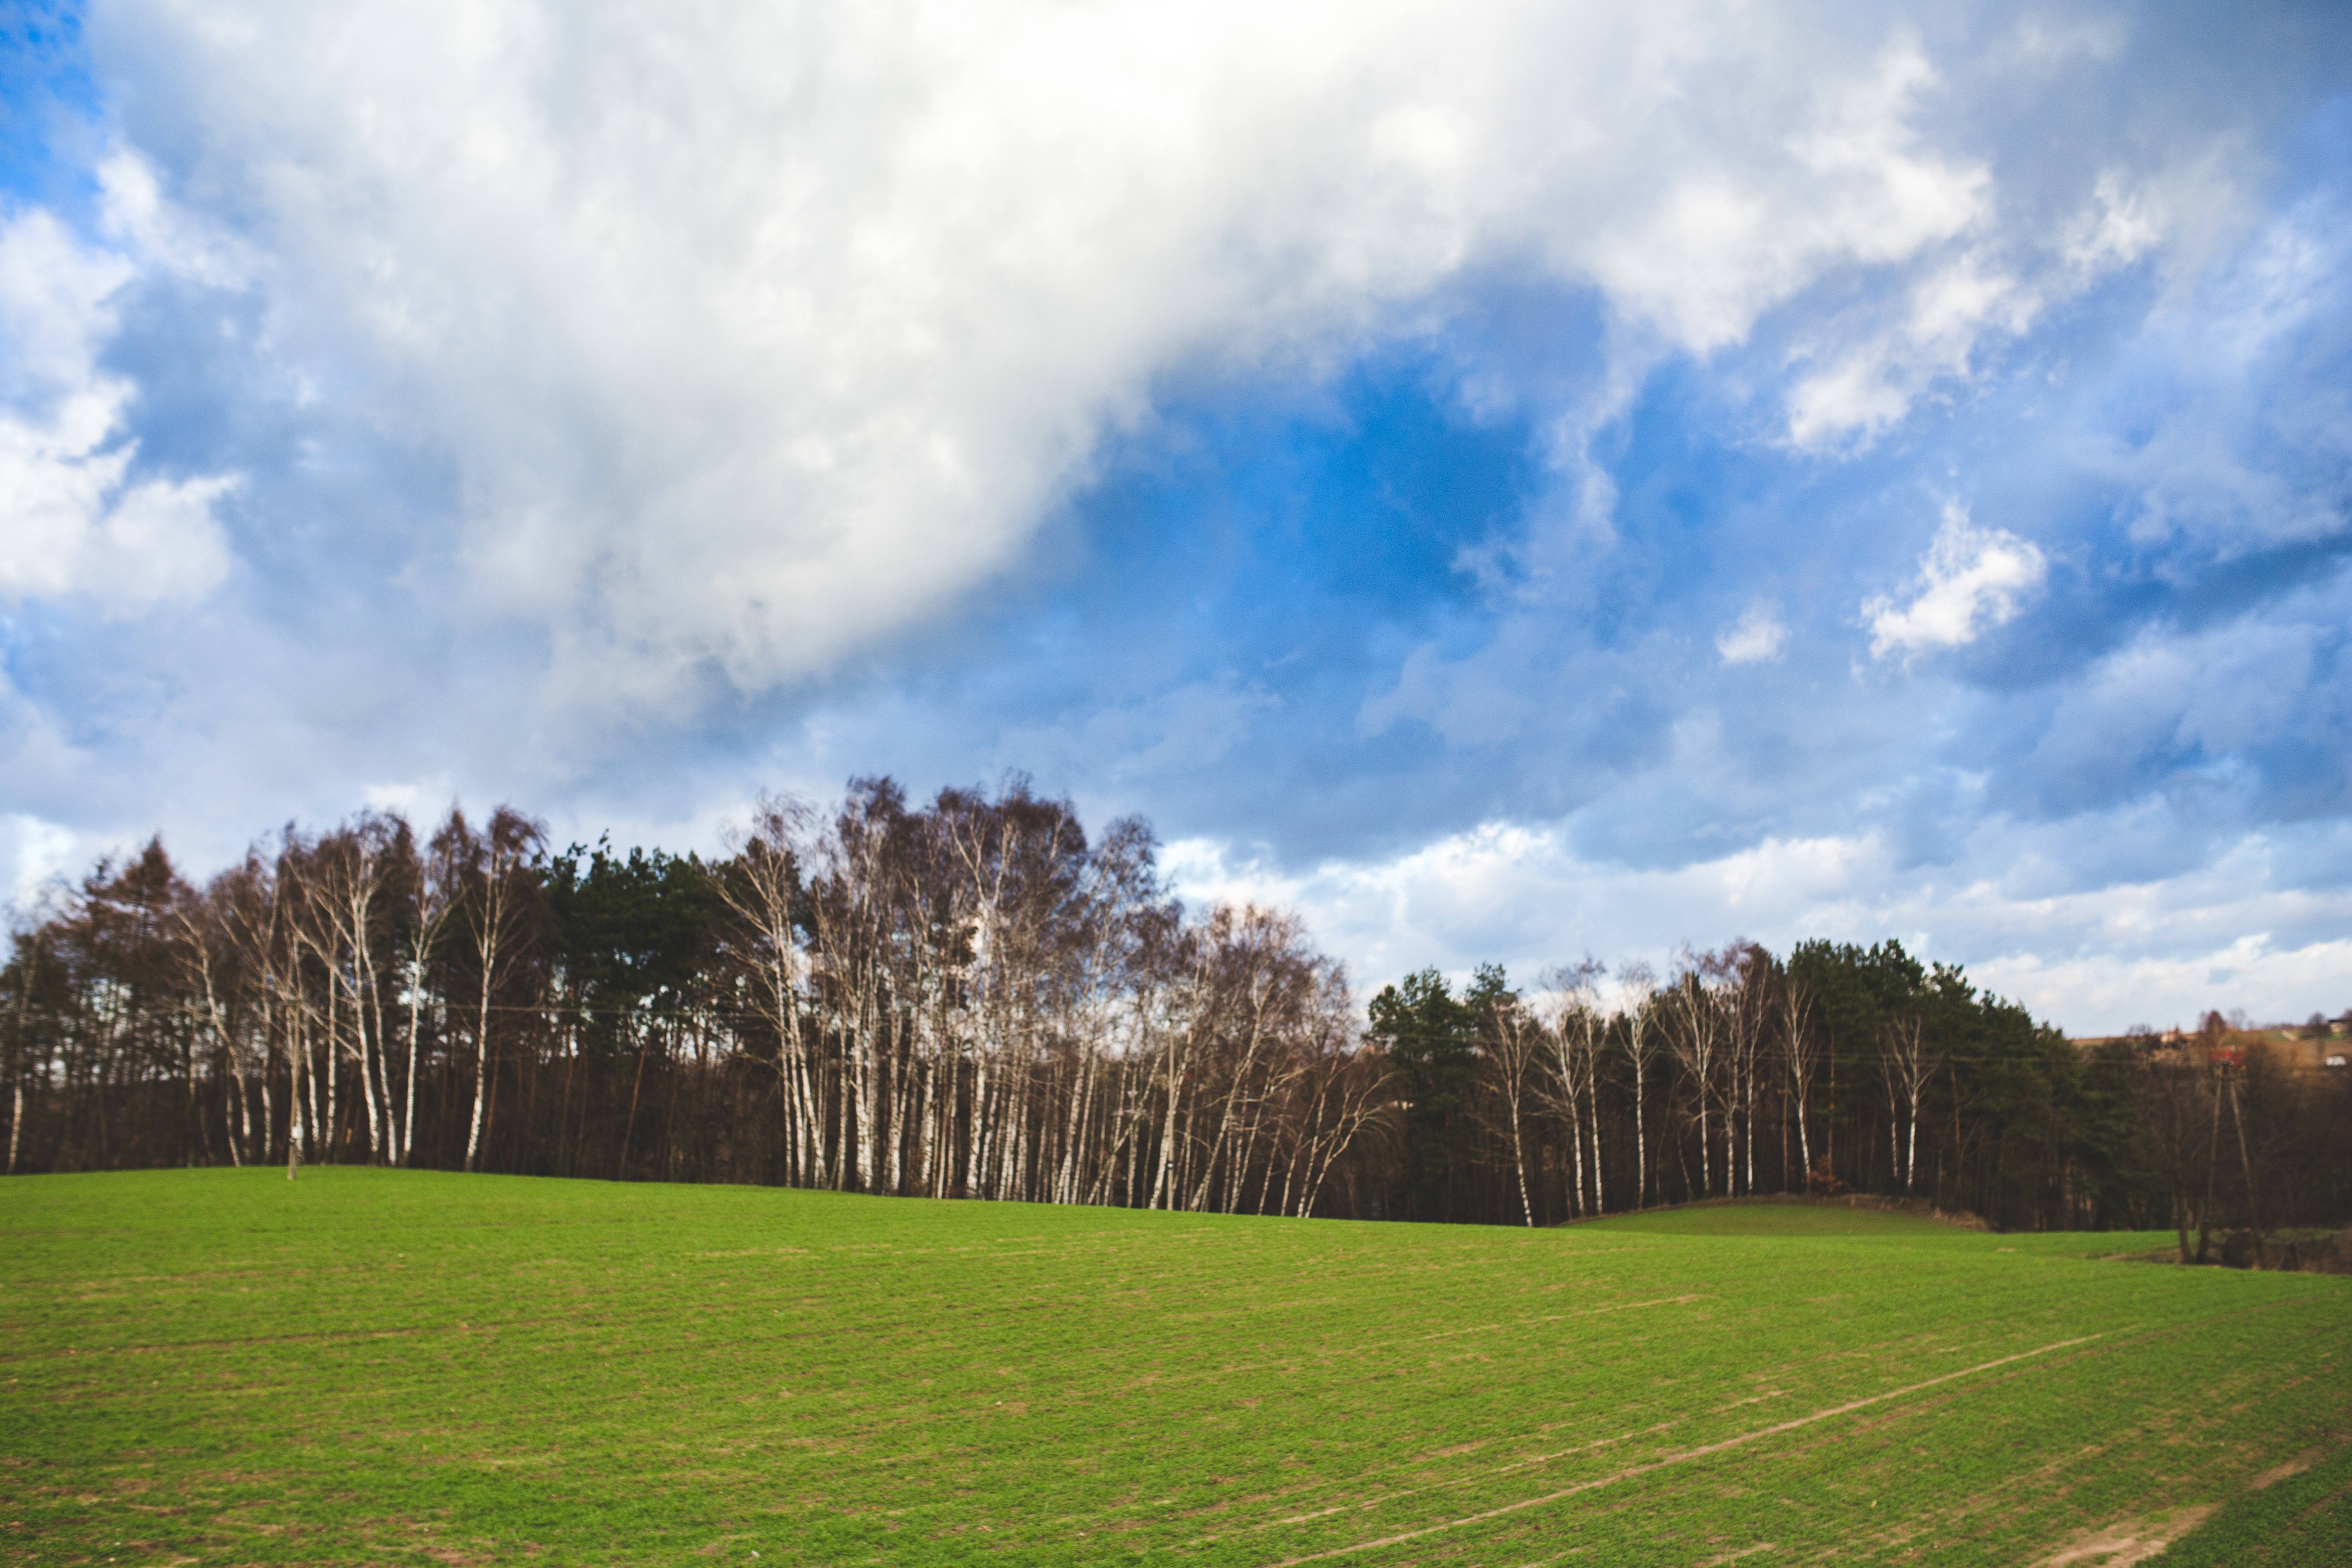
landscape, tree, nature, forest, grass, horizon, mountain, cloud, plant, sky, field, lawn, meadow, prairie, sunlight, morning, hill, mountain range, green, reflection, pasture, blue, plain, clouds, grassland, habitat, rural area, meteorological phenomenon, atmosphere of earth, woody plant